East Lincolnshire Railway

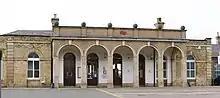
Boston station frontage

The 14-mile section between Louth and Grimsby opened on 1 March 1848. The Manchester, Sheffield and Lincolnshire Railway opened its line from Grimsby to New Holland on the same day. The MS&LR and the GNR both used the Grimsby station; the MS&LR and GNR arranged to run over each other's lines. The original passenger service was five trains each way on weekdays over the 30 miles between Louth and New Holland, with two trains each way on Sundays. New Holland was the ferry terminal for Hull.